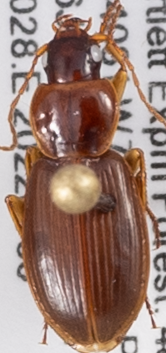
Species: Synuchus impunctatus
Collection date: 2022-07-06
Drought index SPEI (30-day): -1.376
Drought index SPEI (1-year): -0.692
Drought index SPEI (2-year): -1.28